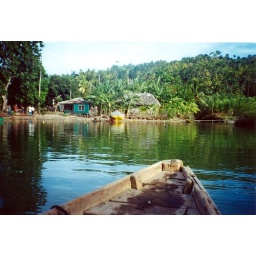
we had to cross the river by boat to get to cajuajo beach